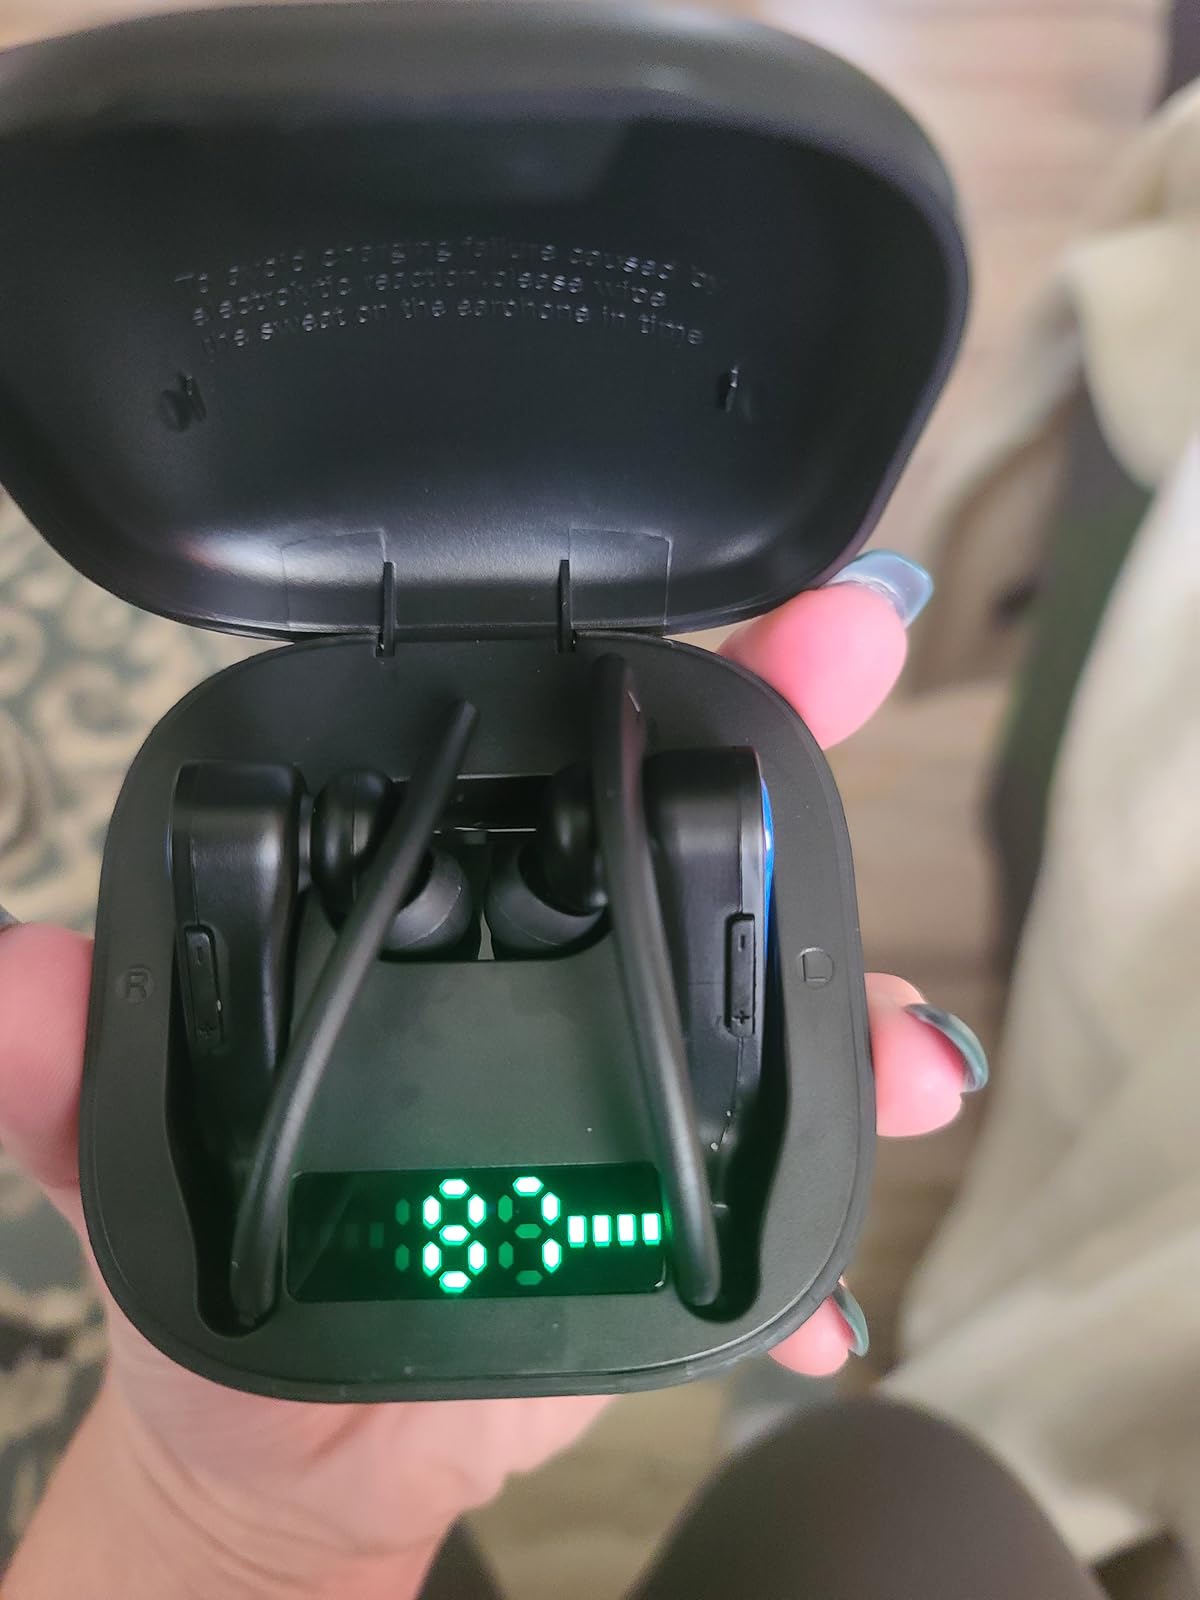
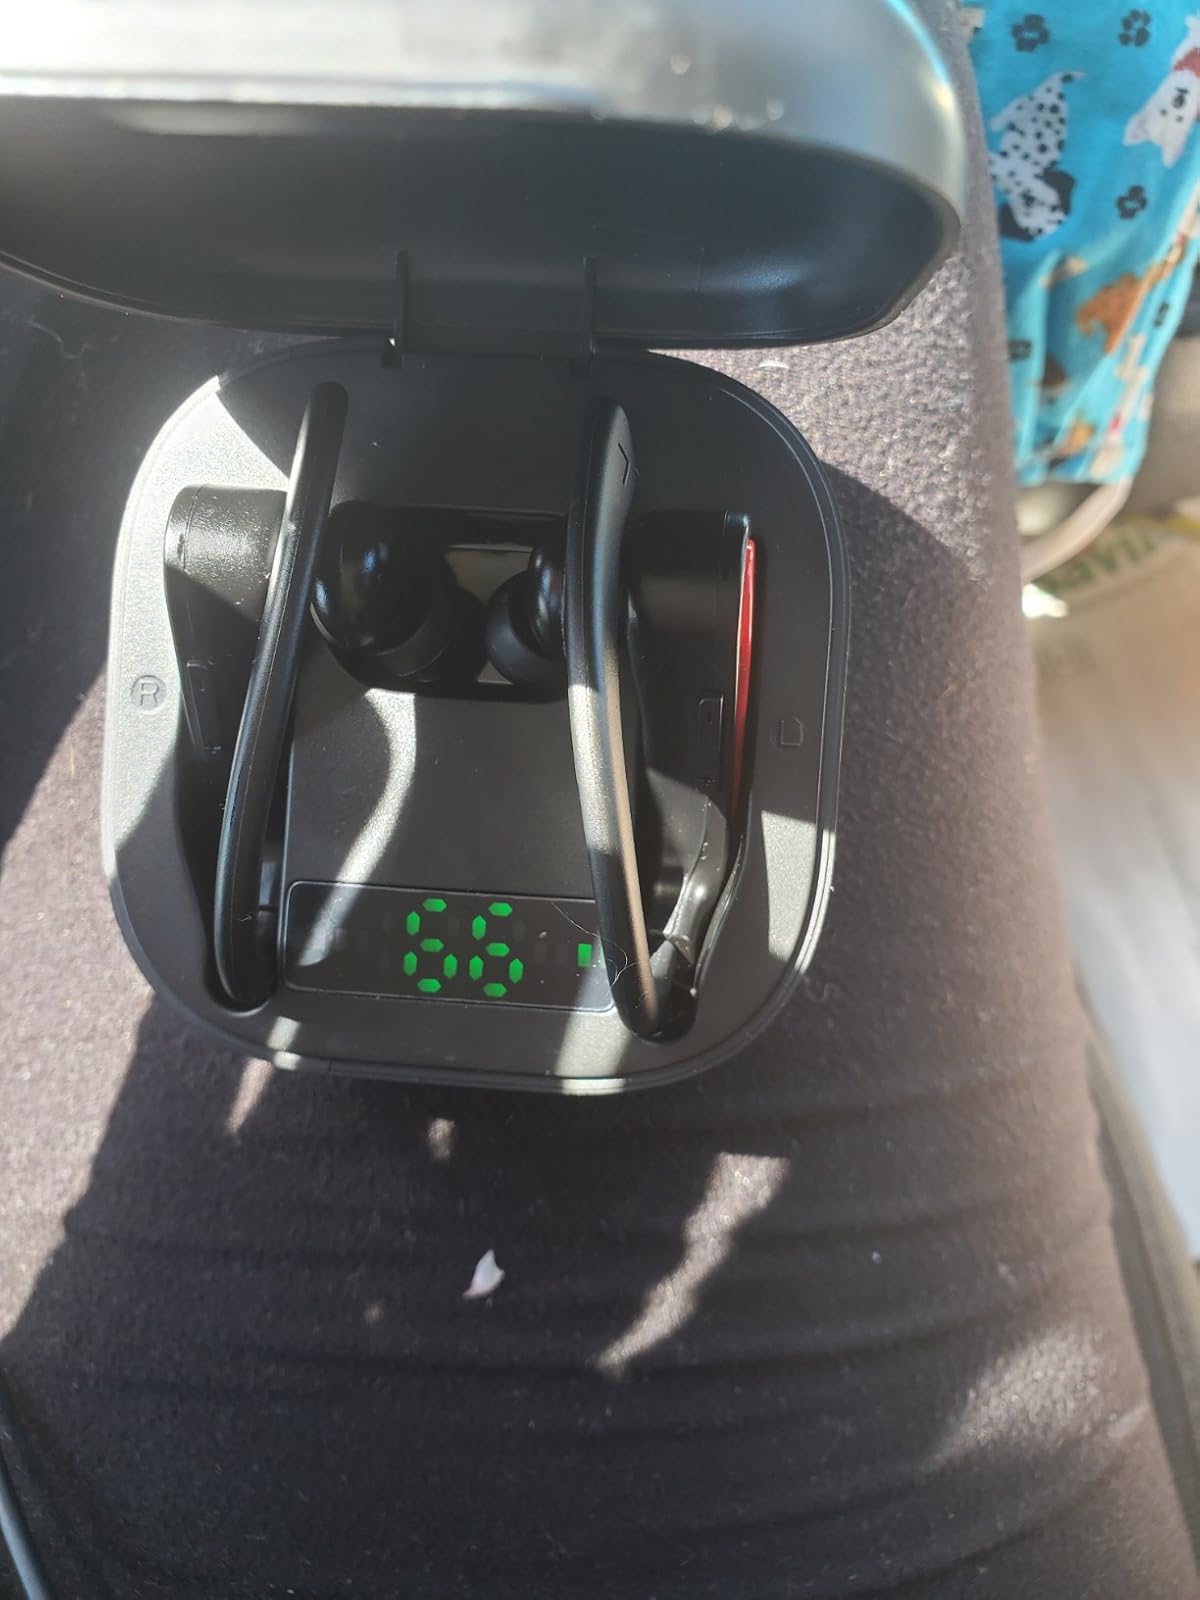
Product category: earbuds
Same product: no